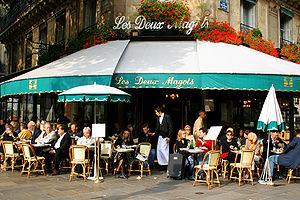
Les panneaux « Histoire de Paris » sont des panneaux d'information installés dans les rues de Paris devant certains des monuments parisiens.
La Maman et la Putain est un film français de Jean Eustache sorti en 1973.
Paris [pa.ʁi] est la ville la plus peuplée et la capitale de la France.
Les Deux Magots est le nom d'un café littéraire et restaurant, au 6, place Saint-Germain-des-Prés, dans le quartier Saint-Germain-des-Prés du 6ᵉ arrondissement de Paris.